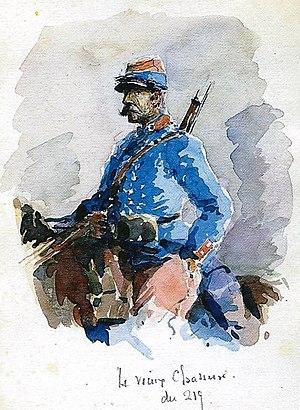
""Le vieux chasseur du 219"" ( 219e régiment d'infanterie) avec sa tunique bleue
Le 219ᵉ régiment d'infanterie est un régiment d'infanterie de l'Armée de terre française constitué en 1914 avec les bataillons de réserve du 19ᵉ régiment d'infanterie.
Cléder [kledεʁ] est une commune française située dans le département du Finistère, en région Bretagne.